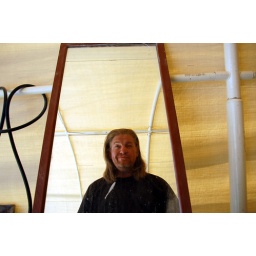
me in mirror at camp rubber chicken